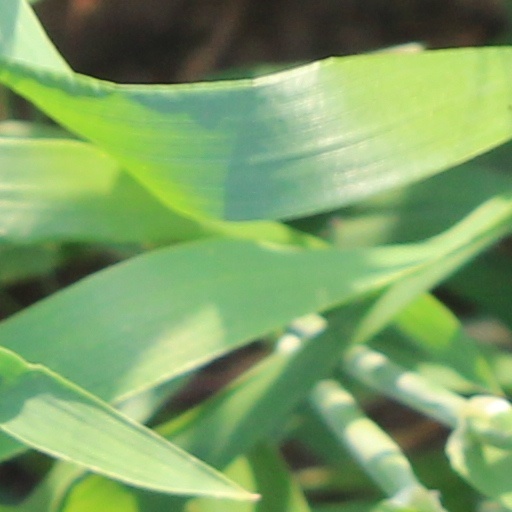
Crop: wheat